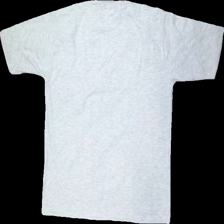
View: back
Type: T-shirt
Category: Unisex
Brand: Not in the list
Brand text on label: Modern
Colors: Grey, Blue, Yellow, Multicolor
Material: 54% Polyester 46% Cotton
Pattern: Other
Cut: Regular, C-collar
Size: L
Price range: 50-100
Recommended usage: Reuse
Description: grey t-shirt with print